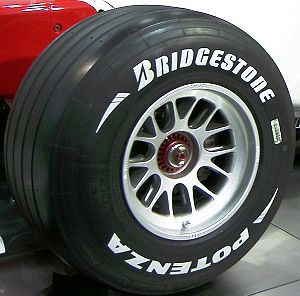
Bridgestone
Bridgestone Potenza Formel 1 dæk
Bridgestone er en japansk koncern med hovedsæde i Tokyo-forstaden Shinjuku.